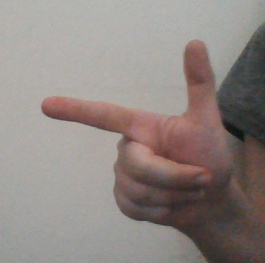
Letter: yaa